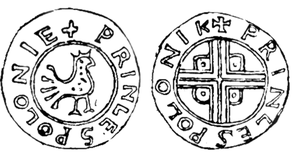
Le royaume de Pologne des premiers Piast désigne l'État polonais dans les années comprises entre le couronnement, en 1025, de Boleslas Iᵉʳ « le Vaillant », et la mort de Boleslas III « le Bouche-Torse » en 1138. La base légale pour l'existence de ce royaume chrétien est établie en l'an 1000 pendant le congrès de Gniezno, quand la Pologne est reconnue comme État par le Saint-Empire et le pape Sylvestre II.